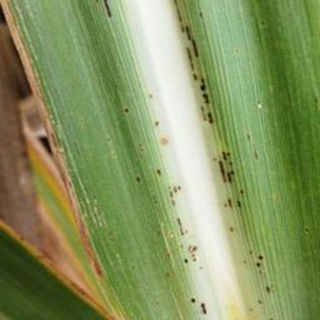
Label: sugarcane_rust